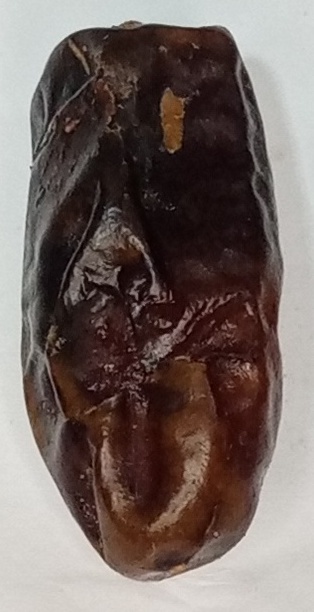
Variety: gajar
Size: medium
Grade: grade-1